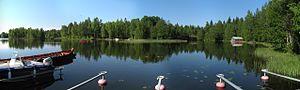
Hartola est une municipalité du centre-sud de la Finlande, dans la province de Finlande méridionale et la région du Päijät-Häme.
La Tainionvirta est une rivière en Finlande.